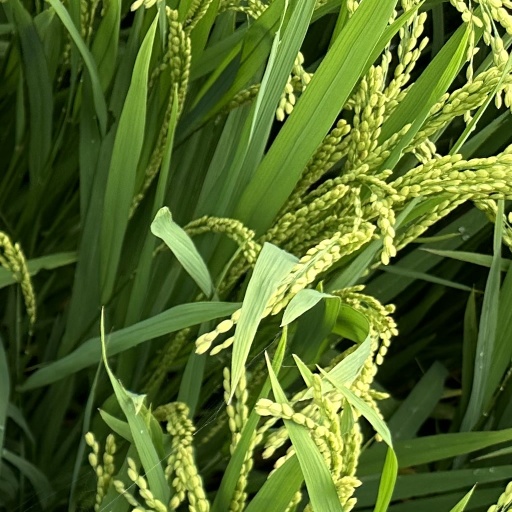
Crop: rice